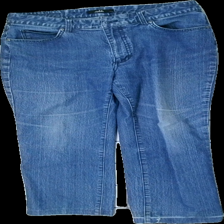
View: front
Type: Jeans
Category: Ladies
Brand: Isolde
Colors: Blue
Material: 78% cotton, 22% polyester
Cut: Regular
Size: 40
Season: All
Trend: Denim
Smell: Major
Damage: damaged seams
Damage location: bottom right
Price range: <50
Recommended usage: Export
Comment: strong detergent scent